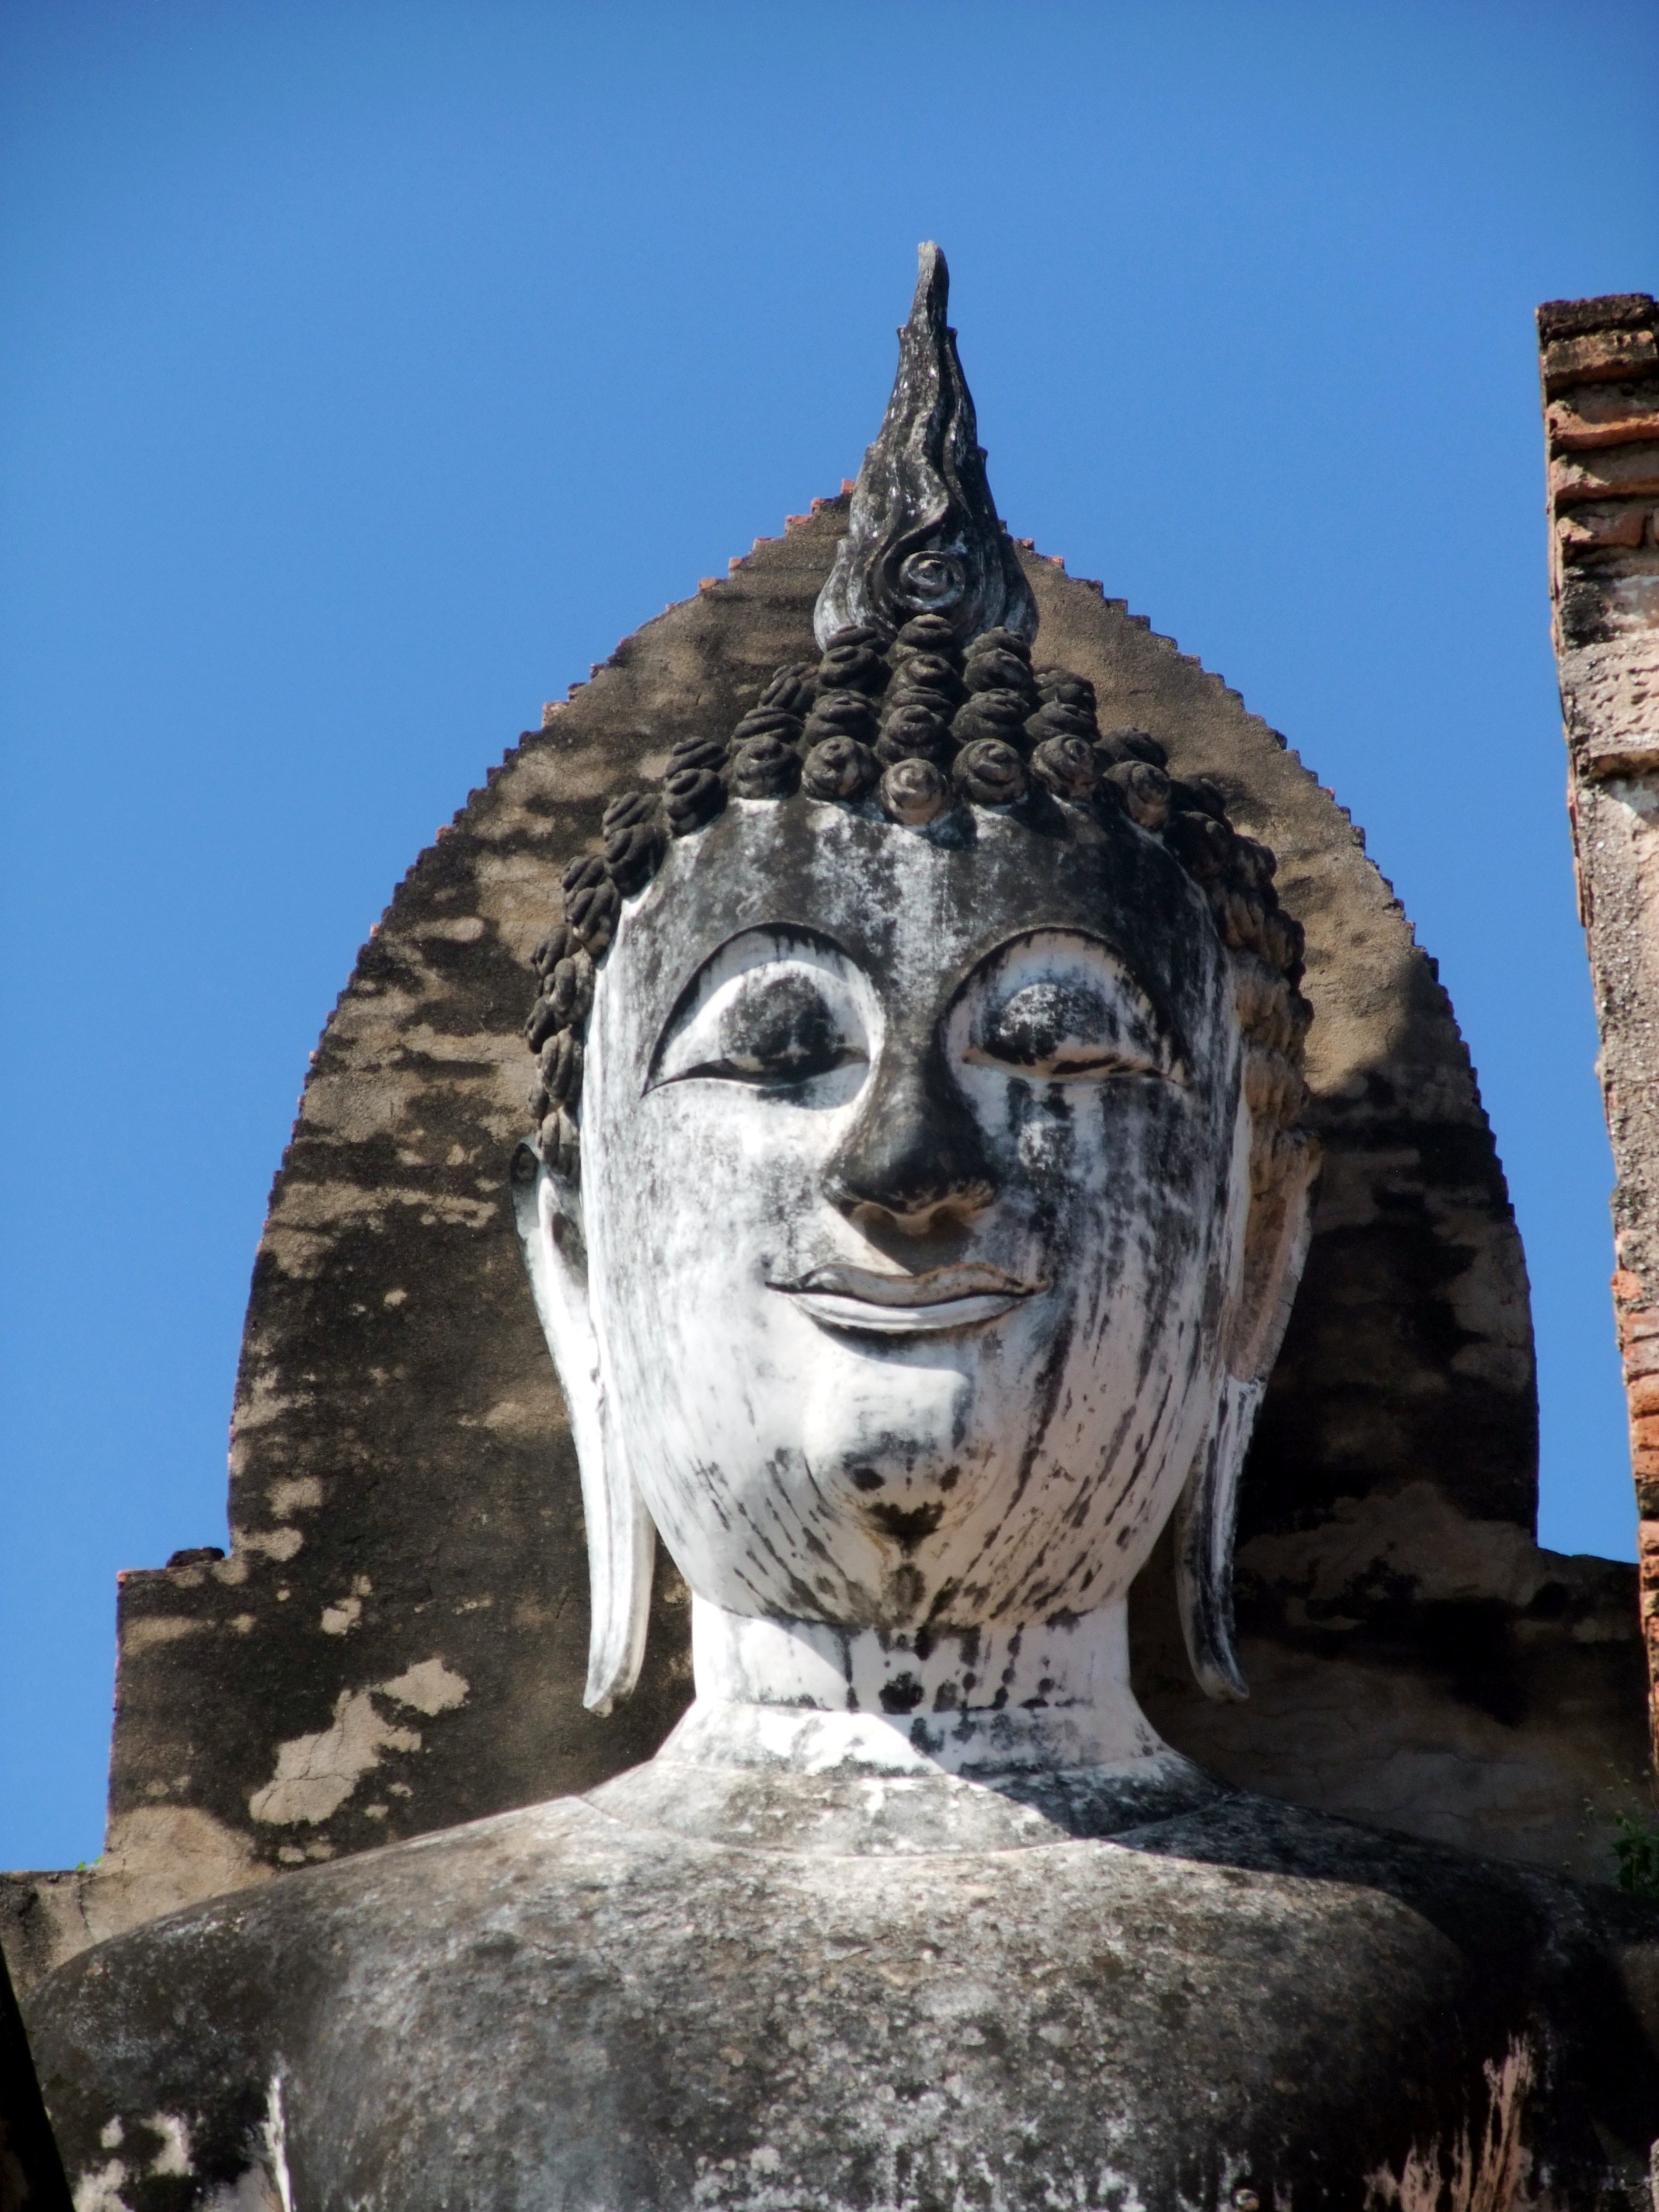
rock, monument, statue, landmark, thailand, sculpture, art, temple, ruins, buddha, carving, sukhothai, buddha figure, ancient history